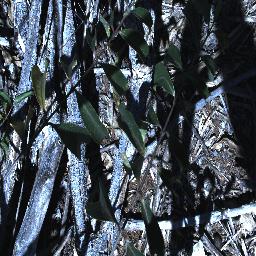
Label: rubber_vine